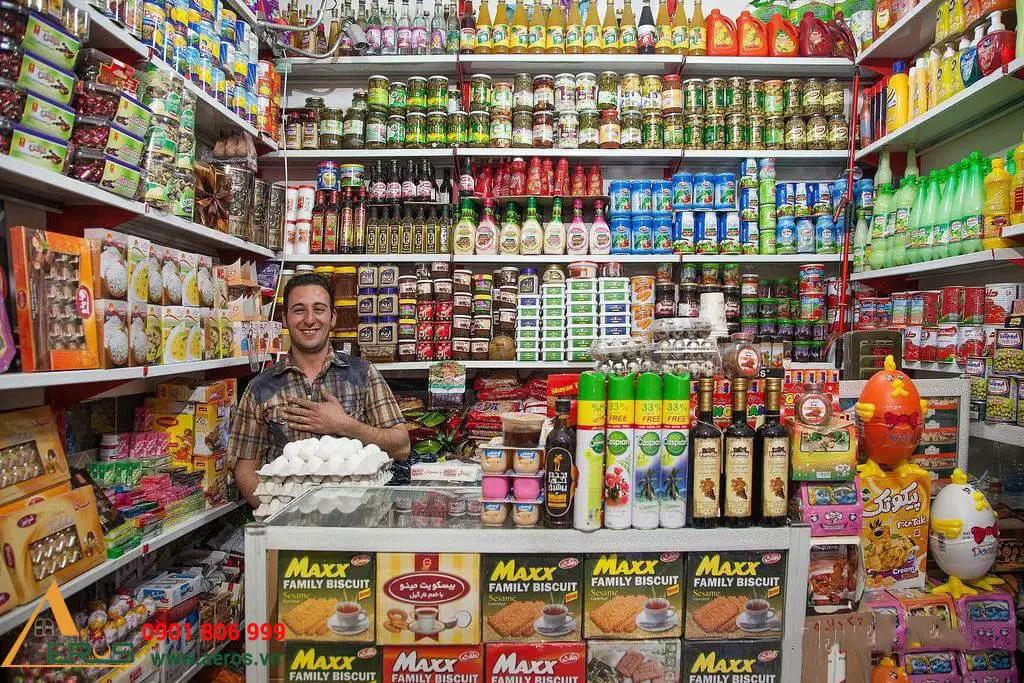
cửa hàng đang kinh doanh các loại thức ăn và thức uống